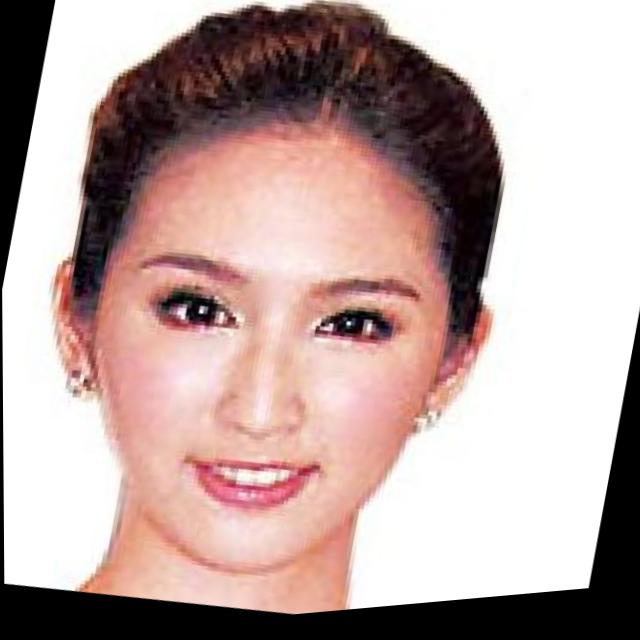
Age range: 21-44